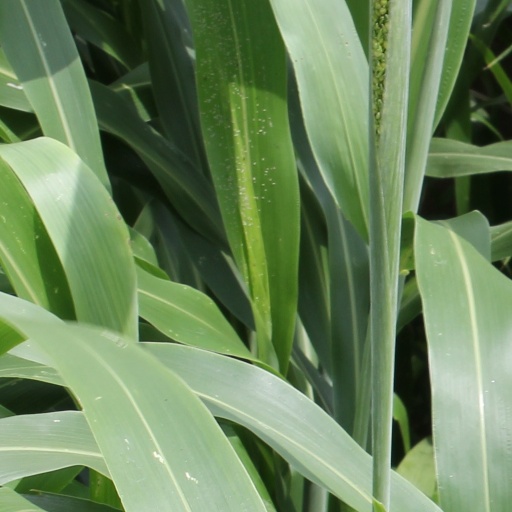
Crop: sorghum